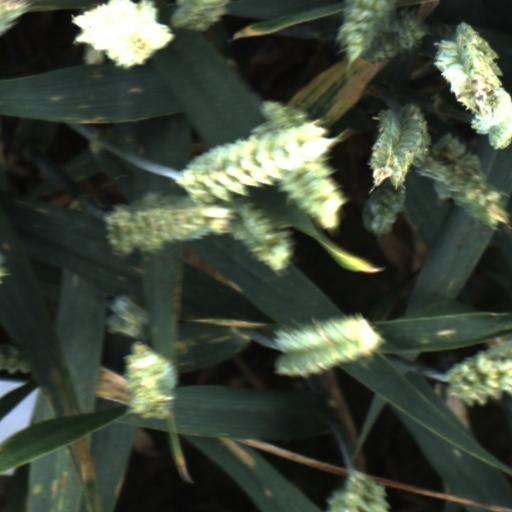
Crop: wheat